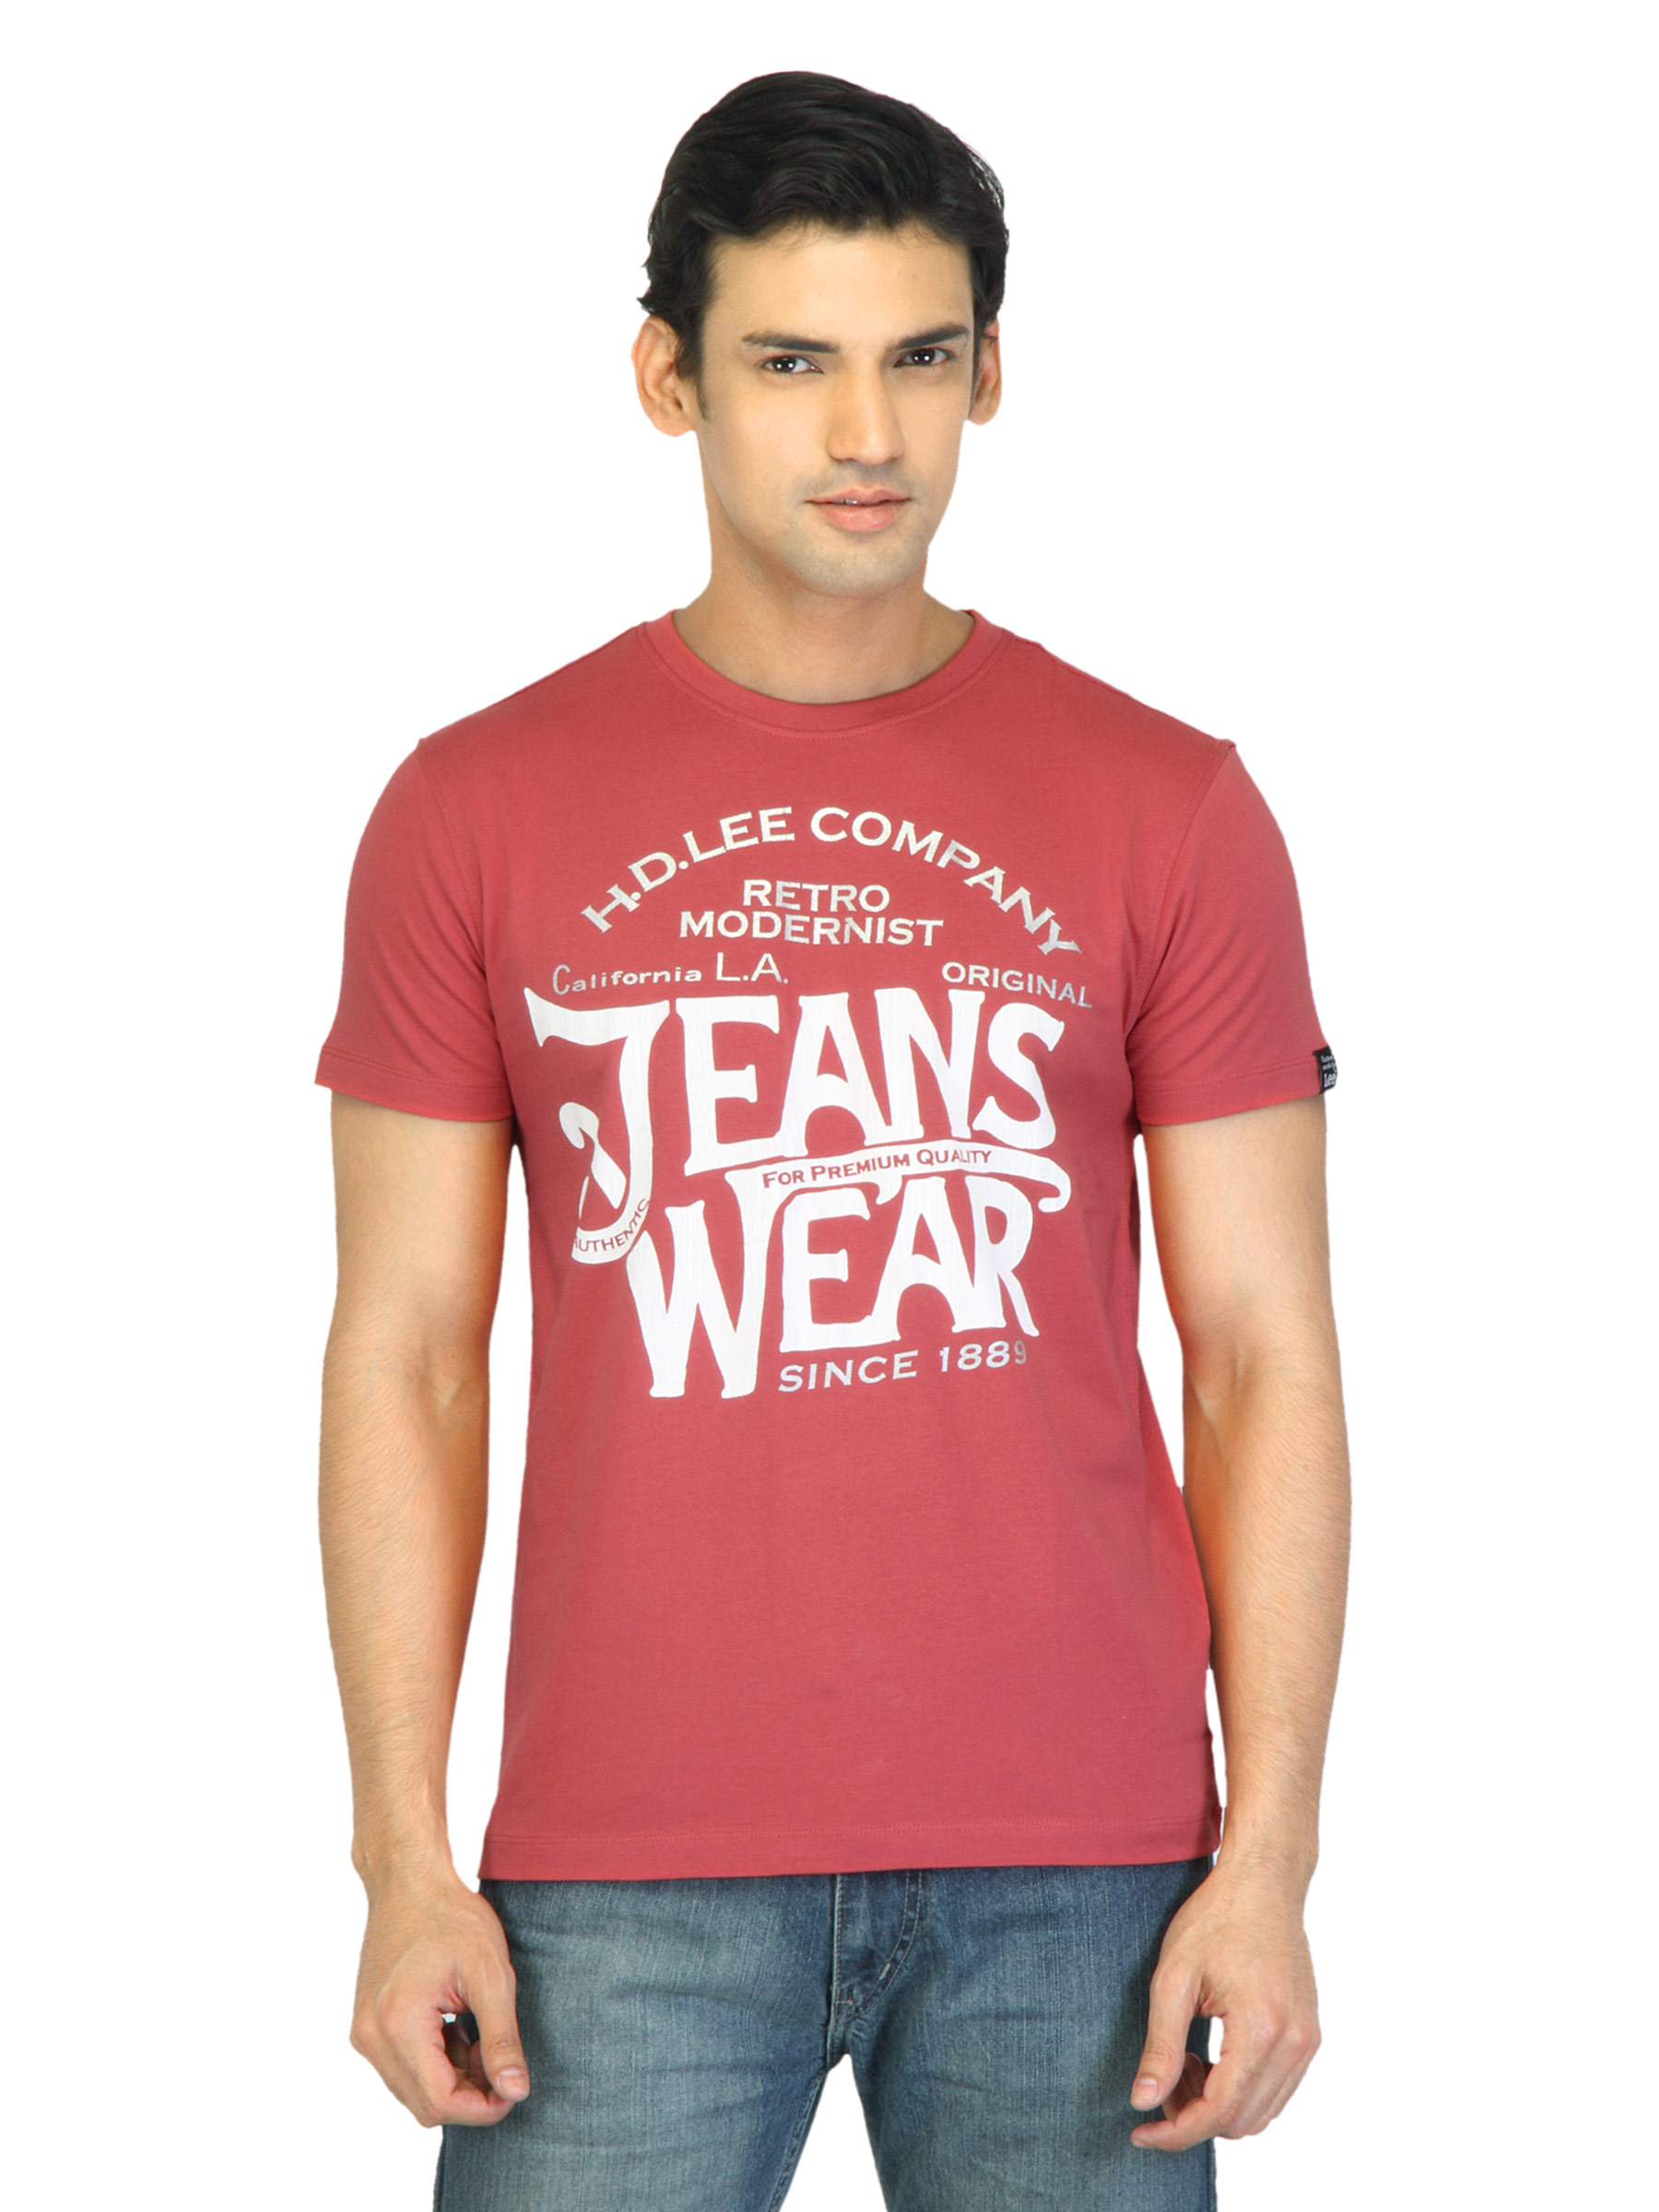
Lee Men Roadie Red T-shirt
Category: Apparel / Topwear / Tshirts
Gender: Men
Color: Red
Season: Summer 2012
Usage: Casual